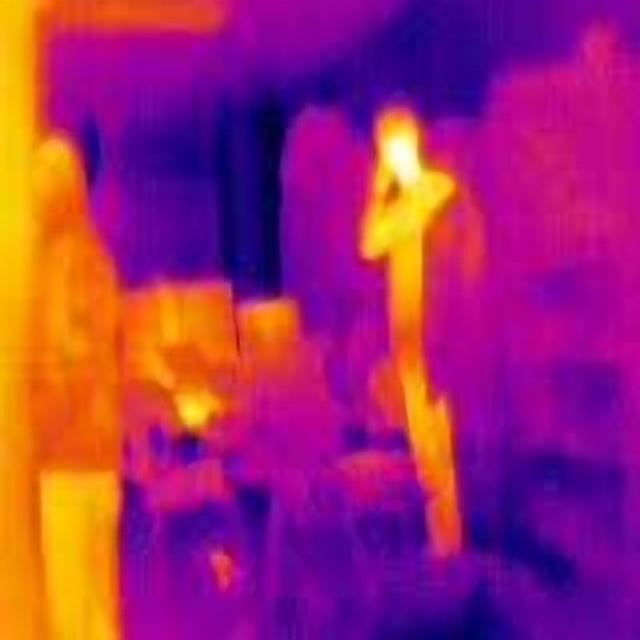
Detected objects:
label: person
label: person